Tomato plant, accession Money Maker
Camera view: tilt-top (135 deg); turntable rotation: 30 degrees
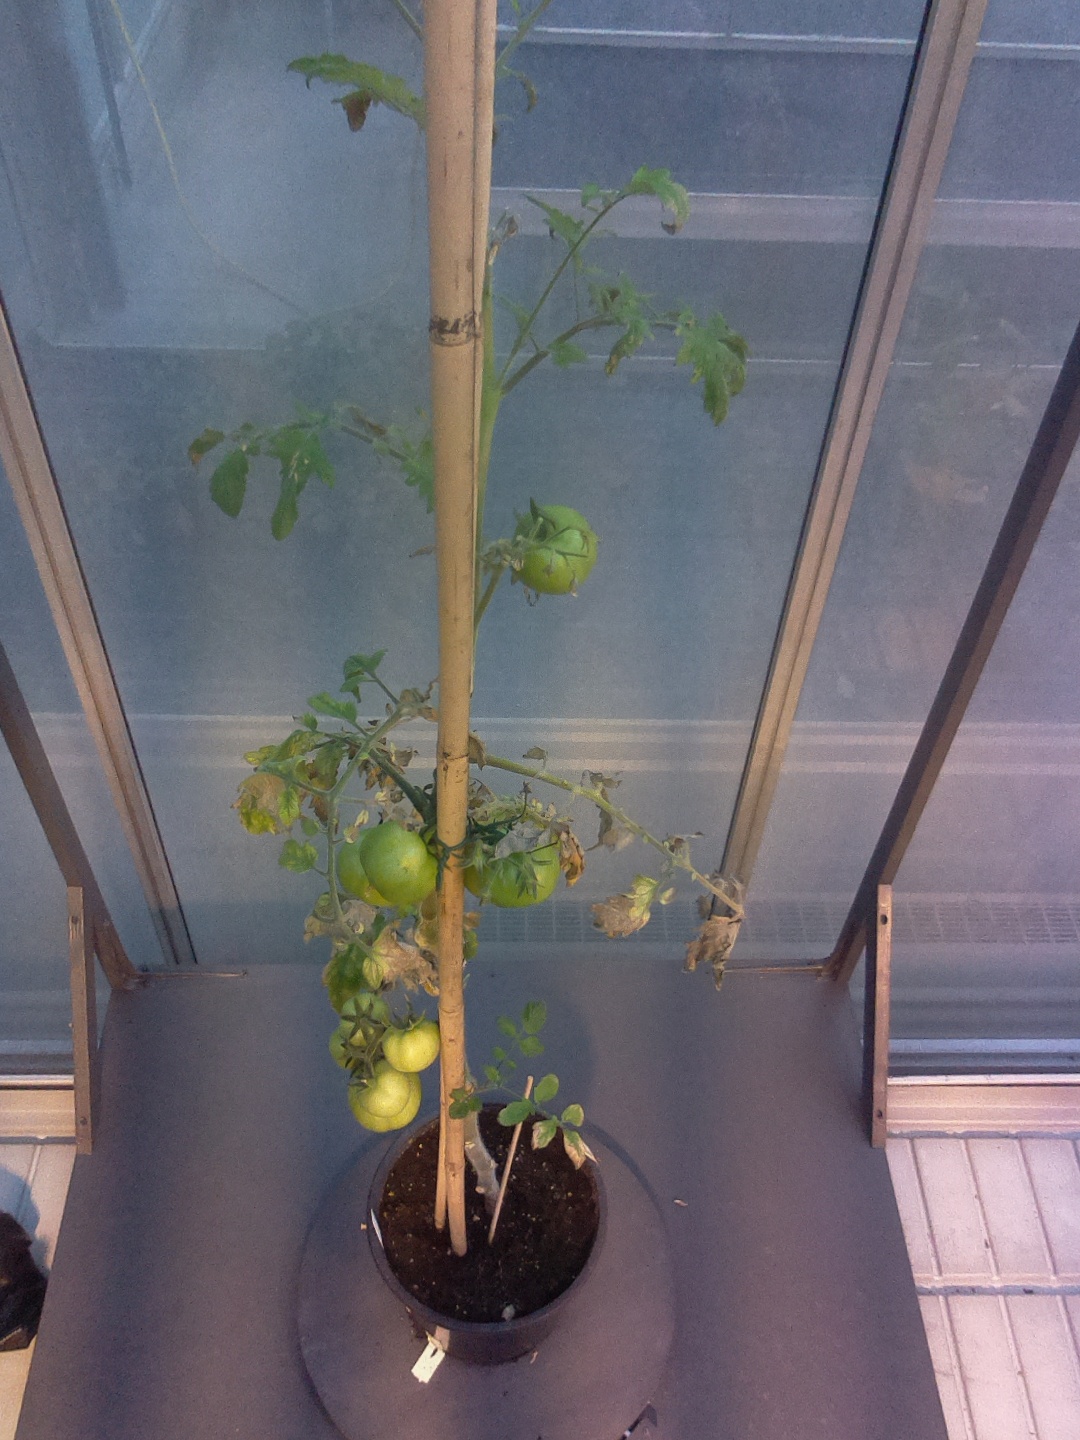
BBCH growth stage 77: 70%-80% of final fruit size